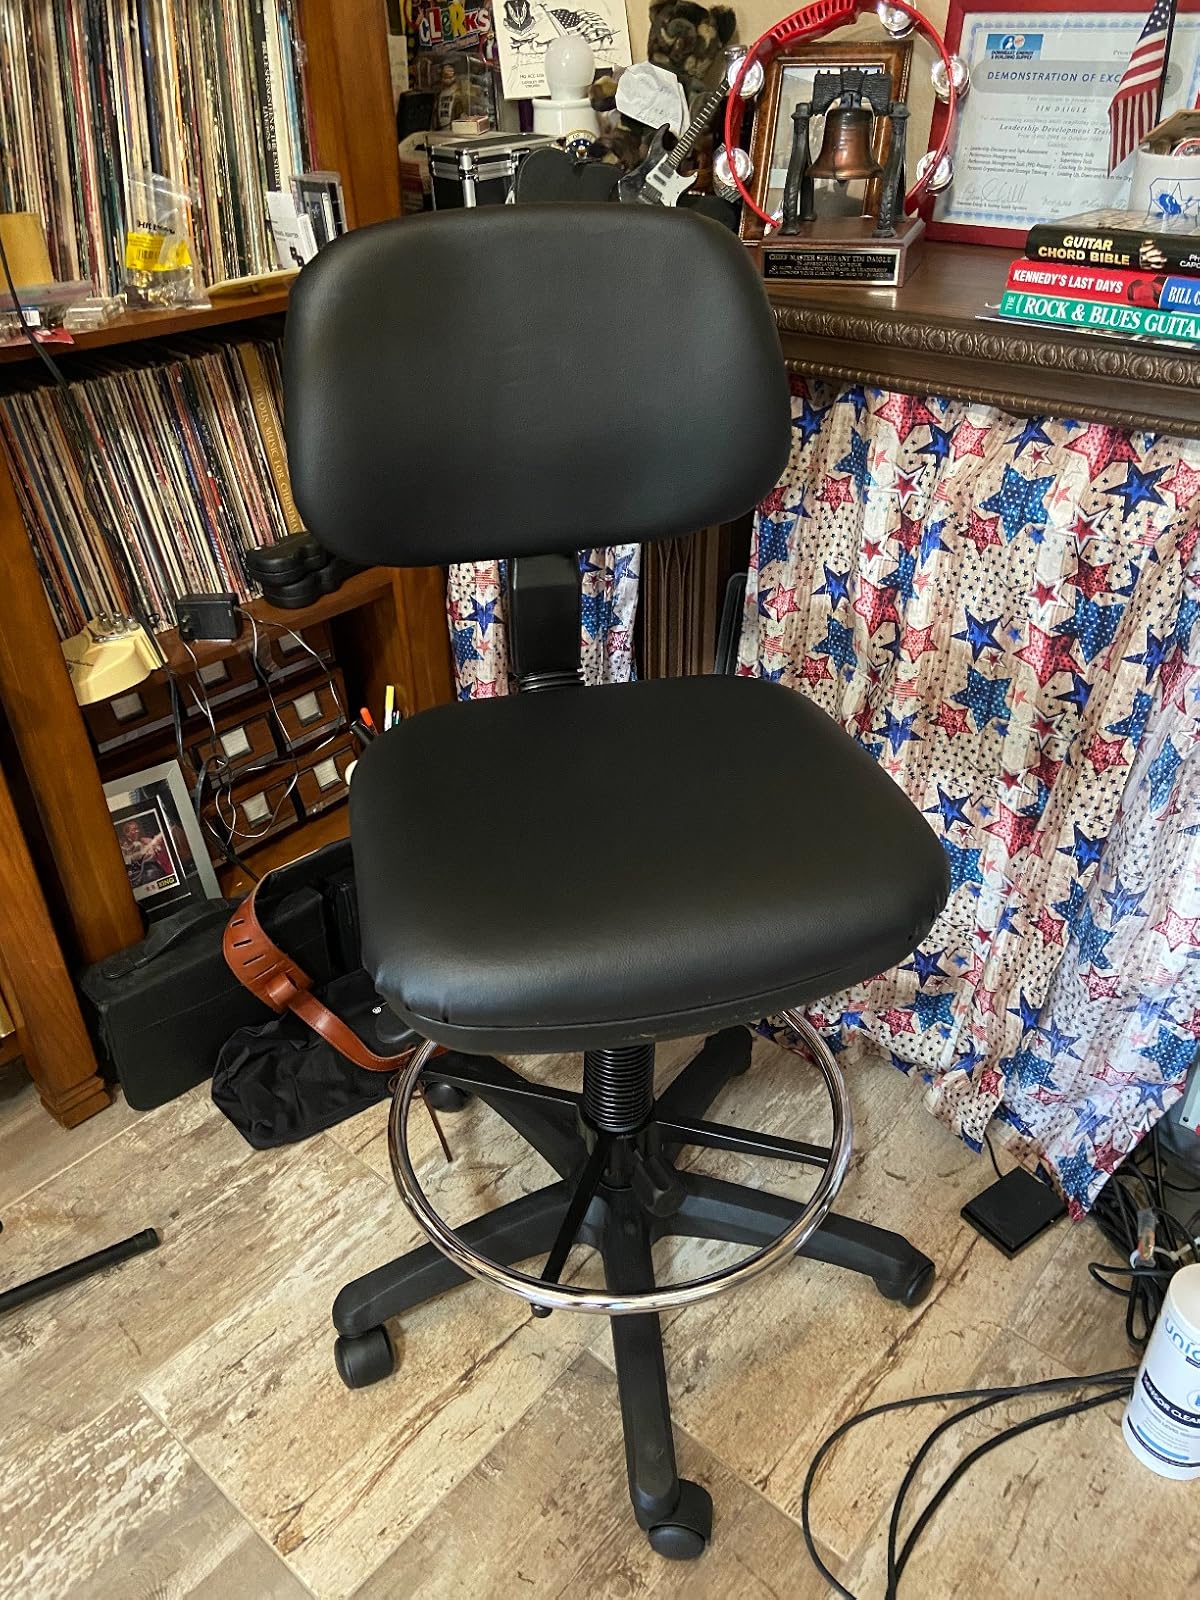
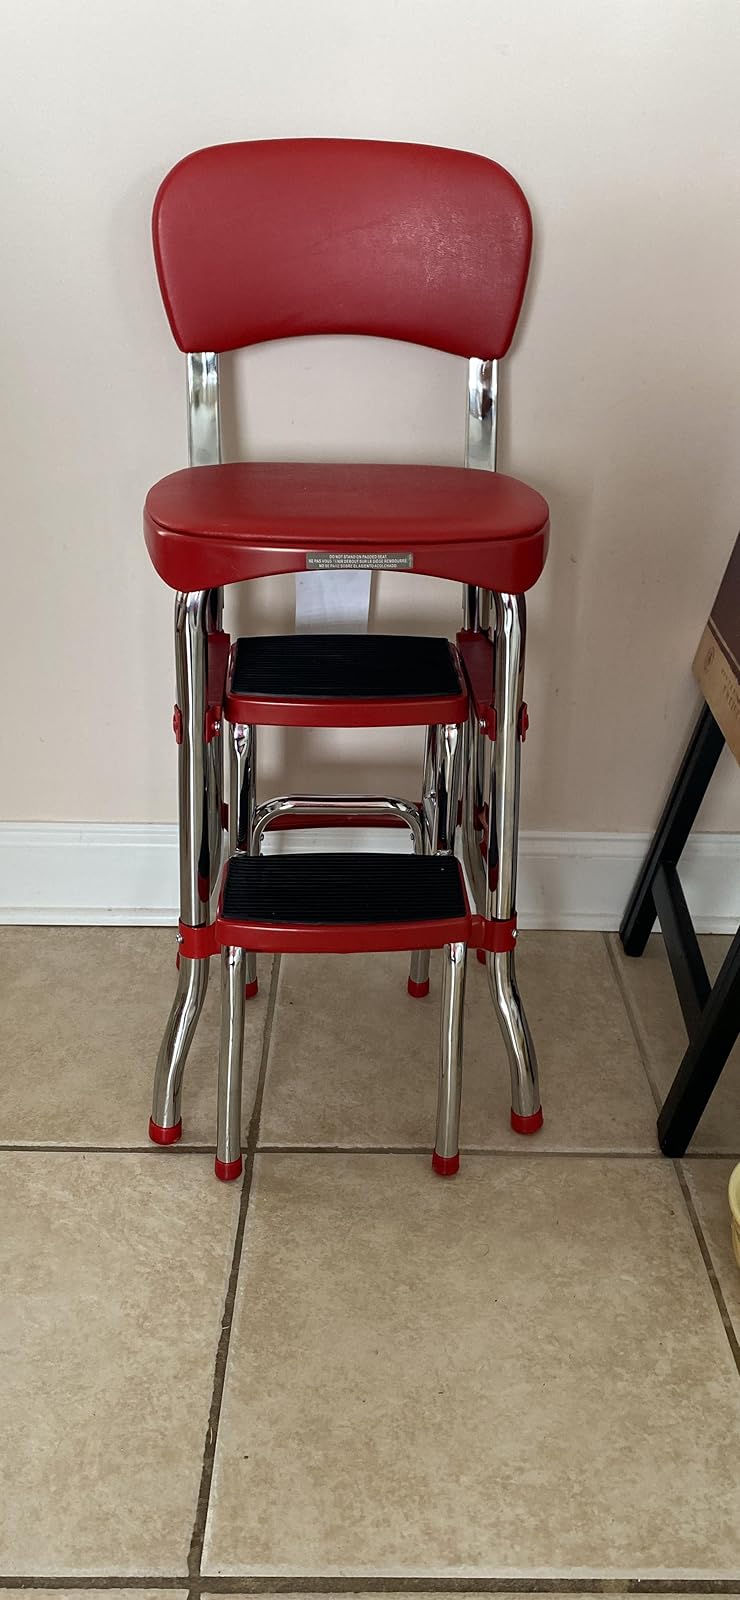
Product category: items_chair
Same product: no